Topiary

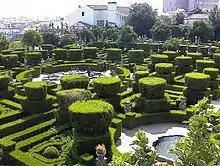
Castelo Branco Portugal

Topiary is the horticultural practice of training perennial plants by clipping the foliage and twigs of trees, shrubs and subshrubs to develop and maintain clearly defined shapes, whether geometric or fanciful. The term also refers to plants which have been shaped in this way. As an art form it is a type of living sculpture. The word derives from the Latin word for an ornamental landscape gardener, "topiarius", a creator of "topia" or "places", a Greek word that Romans also applied to fictive indoor landscapes executed in fresco.